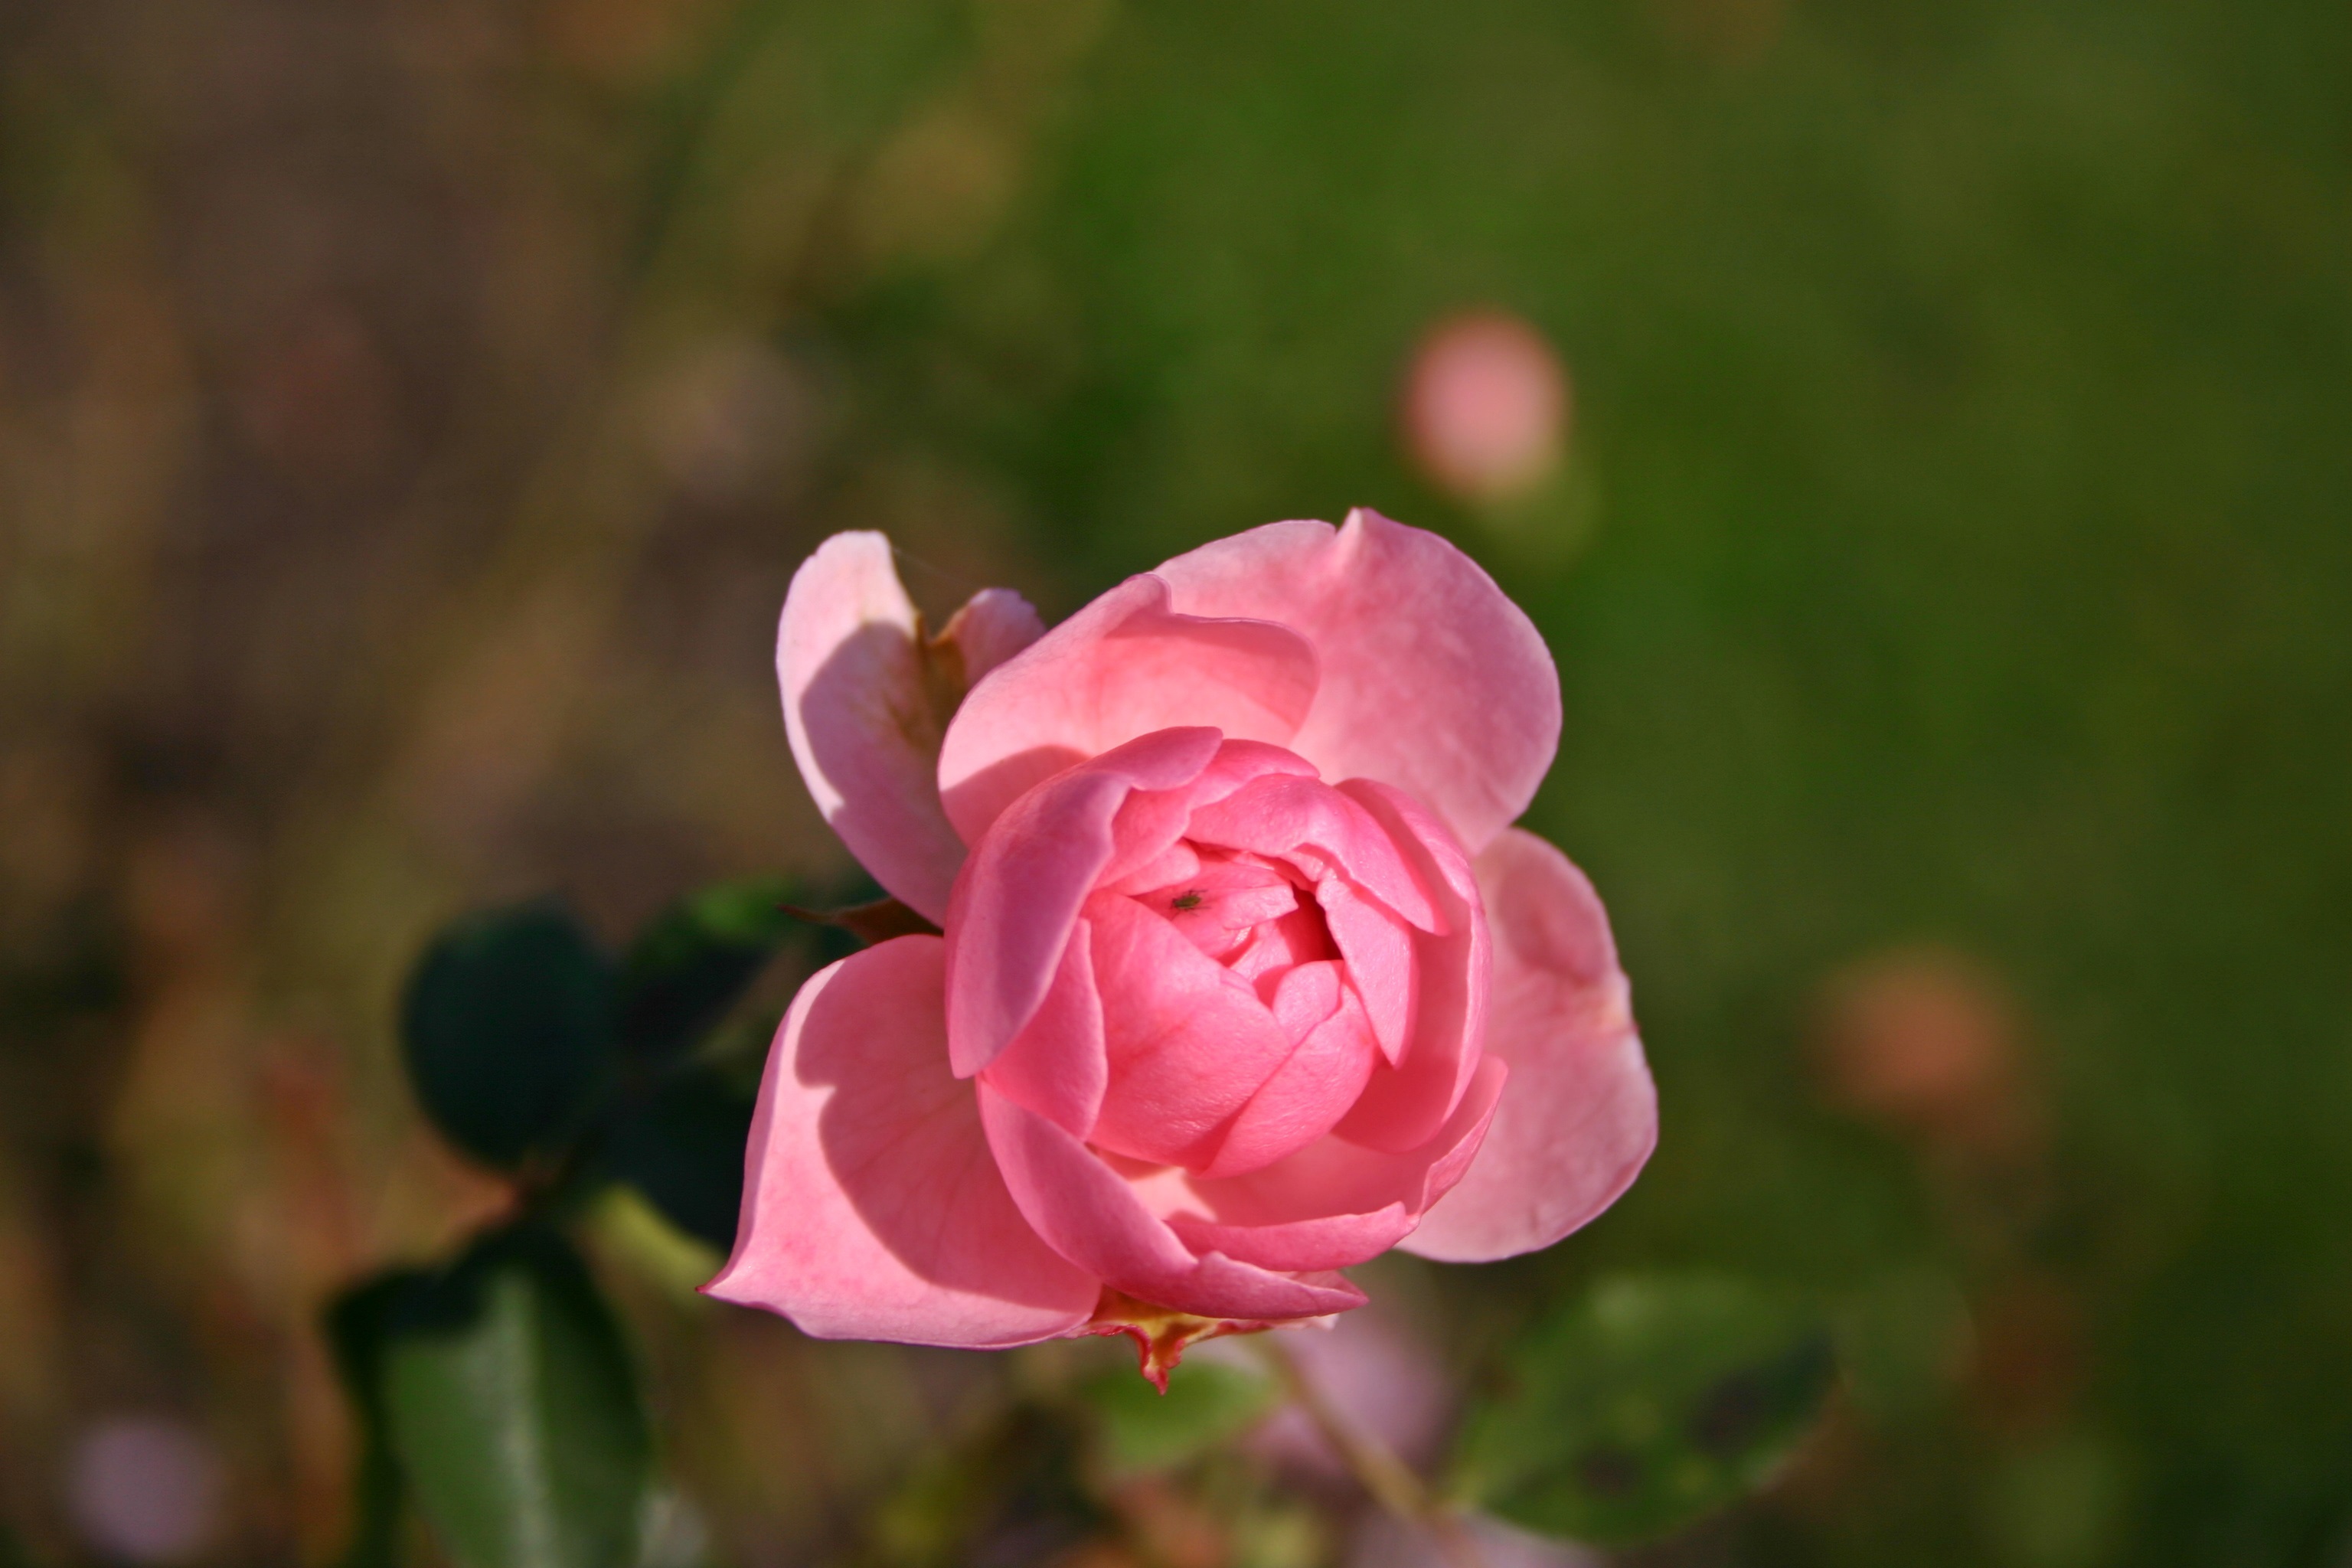
nature, blossom, plant, flower, petal, bloom, love, rose, symbol, macro, botany, pink, close, flora, single flower, flowers, pink rose, bud, floribunda, rosebud, rose bloom, macro photography, flowering plant, garden roses, rose family, garden rose, land plant, rose order